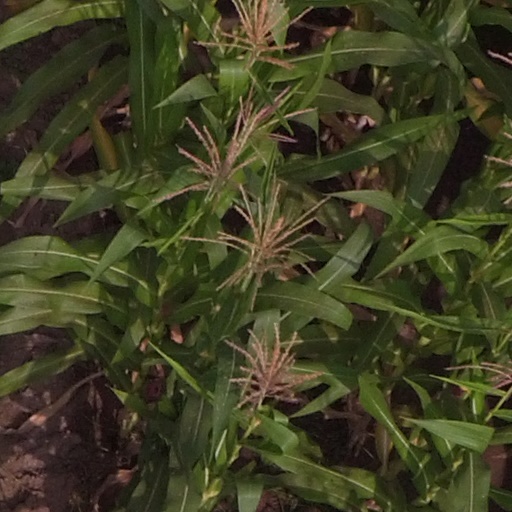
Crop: maize; corn